Gerry McDonagh

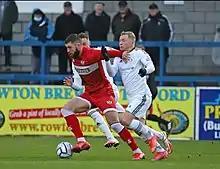
Gerry McDonagh playing for Kettering Town FC on loan from FC Halifax Town in 2021

After two years playing at the Nottingham Forest academy, McDonagh made his professional debut as an 80th-minute substitute during a 2–1 loss against Cardiff City on 29 August 2015. In July 2016, McDonagh joined National League side Wrexham on an initial one-month loan deal as cover for the injured Jordan White. McDonagh showed his delight at the prospect of playing first-team football, claiming the loan would be "a good experience as a young player coming in from Nottingham Forest".